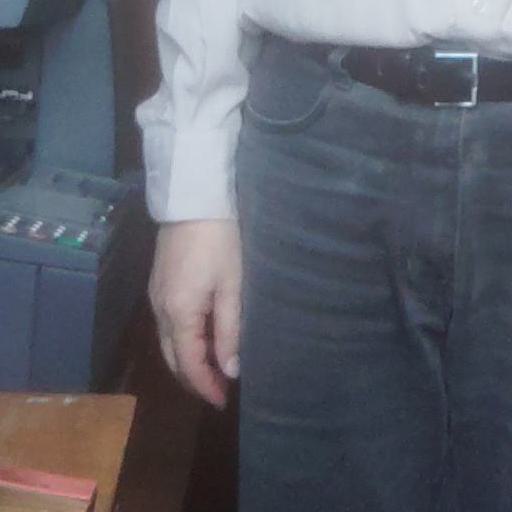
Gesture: no_gesture